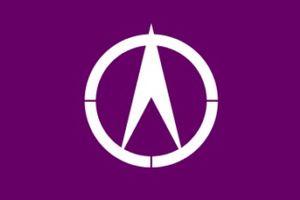
Ōizumi est un bourg du district d'Ōra, dans la préfecture de Gunma, au Japon.